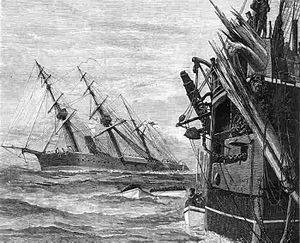
Iron Duke (skib, 1871) / Tjeneste
Sådan forestillede man sig sænkningen i samtiden. Det er Iron Duke med knækket bovspryd til højre, og den synkende Vanguard i baggrunden.
HMS Iron Duke hørte til Audacious klassen af panserskibe i Royal Navy, bygget i slutningen af 1860'erne. Klassen var designet som "panserskibe af anden klasse", og var dermed udset til oversøisk tjeneste. Iron Duke nåede på den måde næsten 10 års tjeneste i Fjernøsten, fordelt over to perioder. I 1890 blev det overført til reserven, og i 1900 blev skibet omdannet til flydende kullager. Det blev solgt i 1906 og ophugget. Navnet betyder "jernhertugen", hvilket var det udbredte tilnavn for hertugen af Wellington. Skibet var det første af foreløbigt tre med dette navn i Royal Navy.